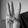
ASL letter: W